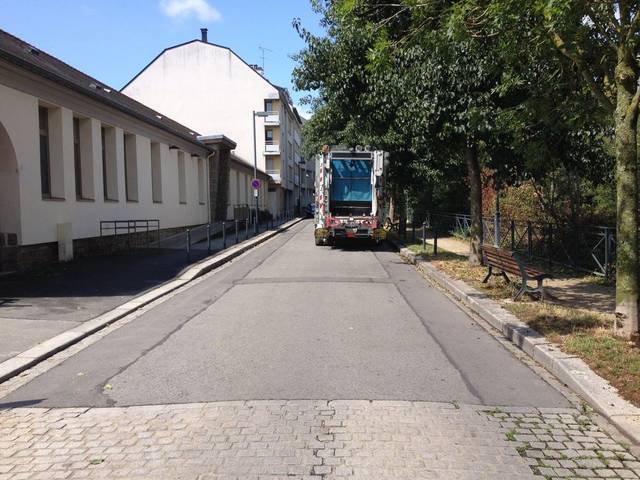
Region: France
Coordinates: 48.107, -1.668